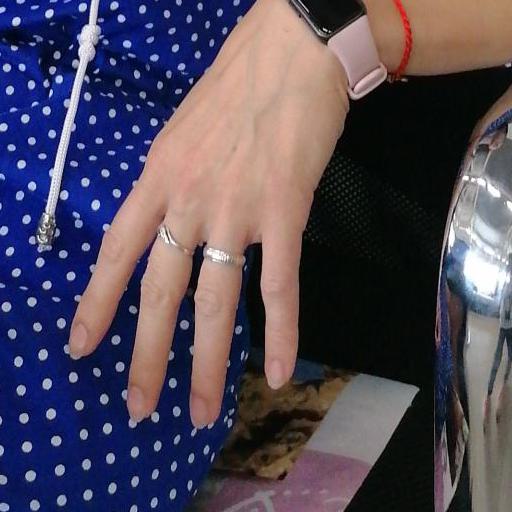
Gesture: no_gesture